Bore gauge

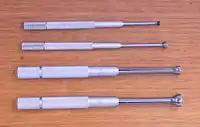
Small-hole gauge set. Sizes from top to bottom:

Small-hole gauges require a slightly different technique to the telescopic gauges, the small hole gauge is initially set smaller than the bore to be measured. It is then inserted into the bore and adjusted by rotating the knurled knob at the base, until light pressure is felt when the gauge is slightly moved in the bore. The gauge is then removed and measured with a caliper or micrometer. To accurately detect the maximal distance between the two halves of the gauge head, move the head of the gauge around while making the measurement to ensure you get the maximal reading. Grasp the gauge near the head to aid in your maneuvering of the gauge while adjusting the micrometer so it just stops the gauge's motion at one spot only. A bit of practice will quickly give you the idea.